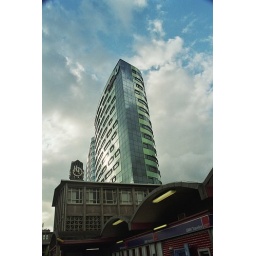
An office building next to the train station in Arnhem, Holland.